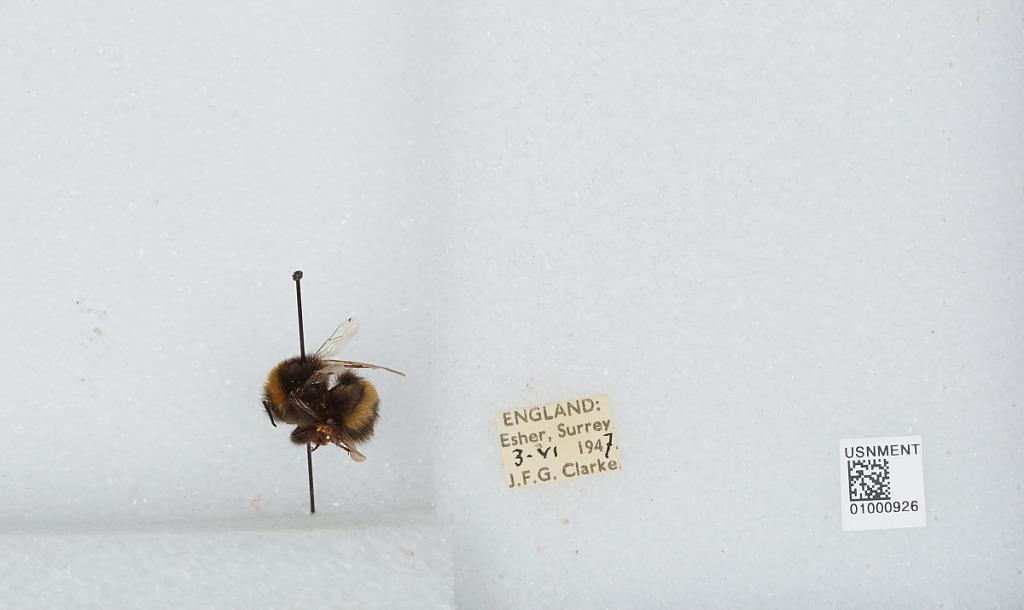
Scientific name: Bombus (Bombus) lucorum (Linnaeus)
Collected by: J. Clarke
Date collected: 1947-6-3
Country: United Kingdom
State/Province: England
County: Surrey
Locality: Esher, Elmbridge
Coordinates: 51.3691, -0.365